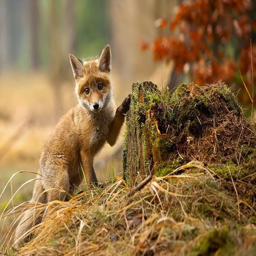
a fox can run at miles per hour .